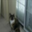
Label: cat